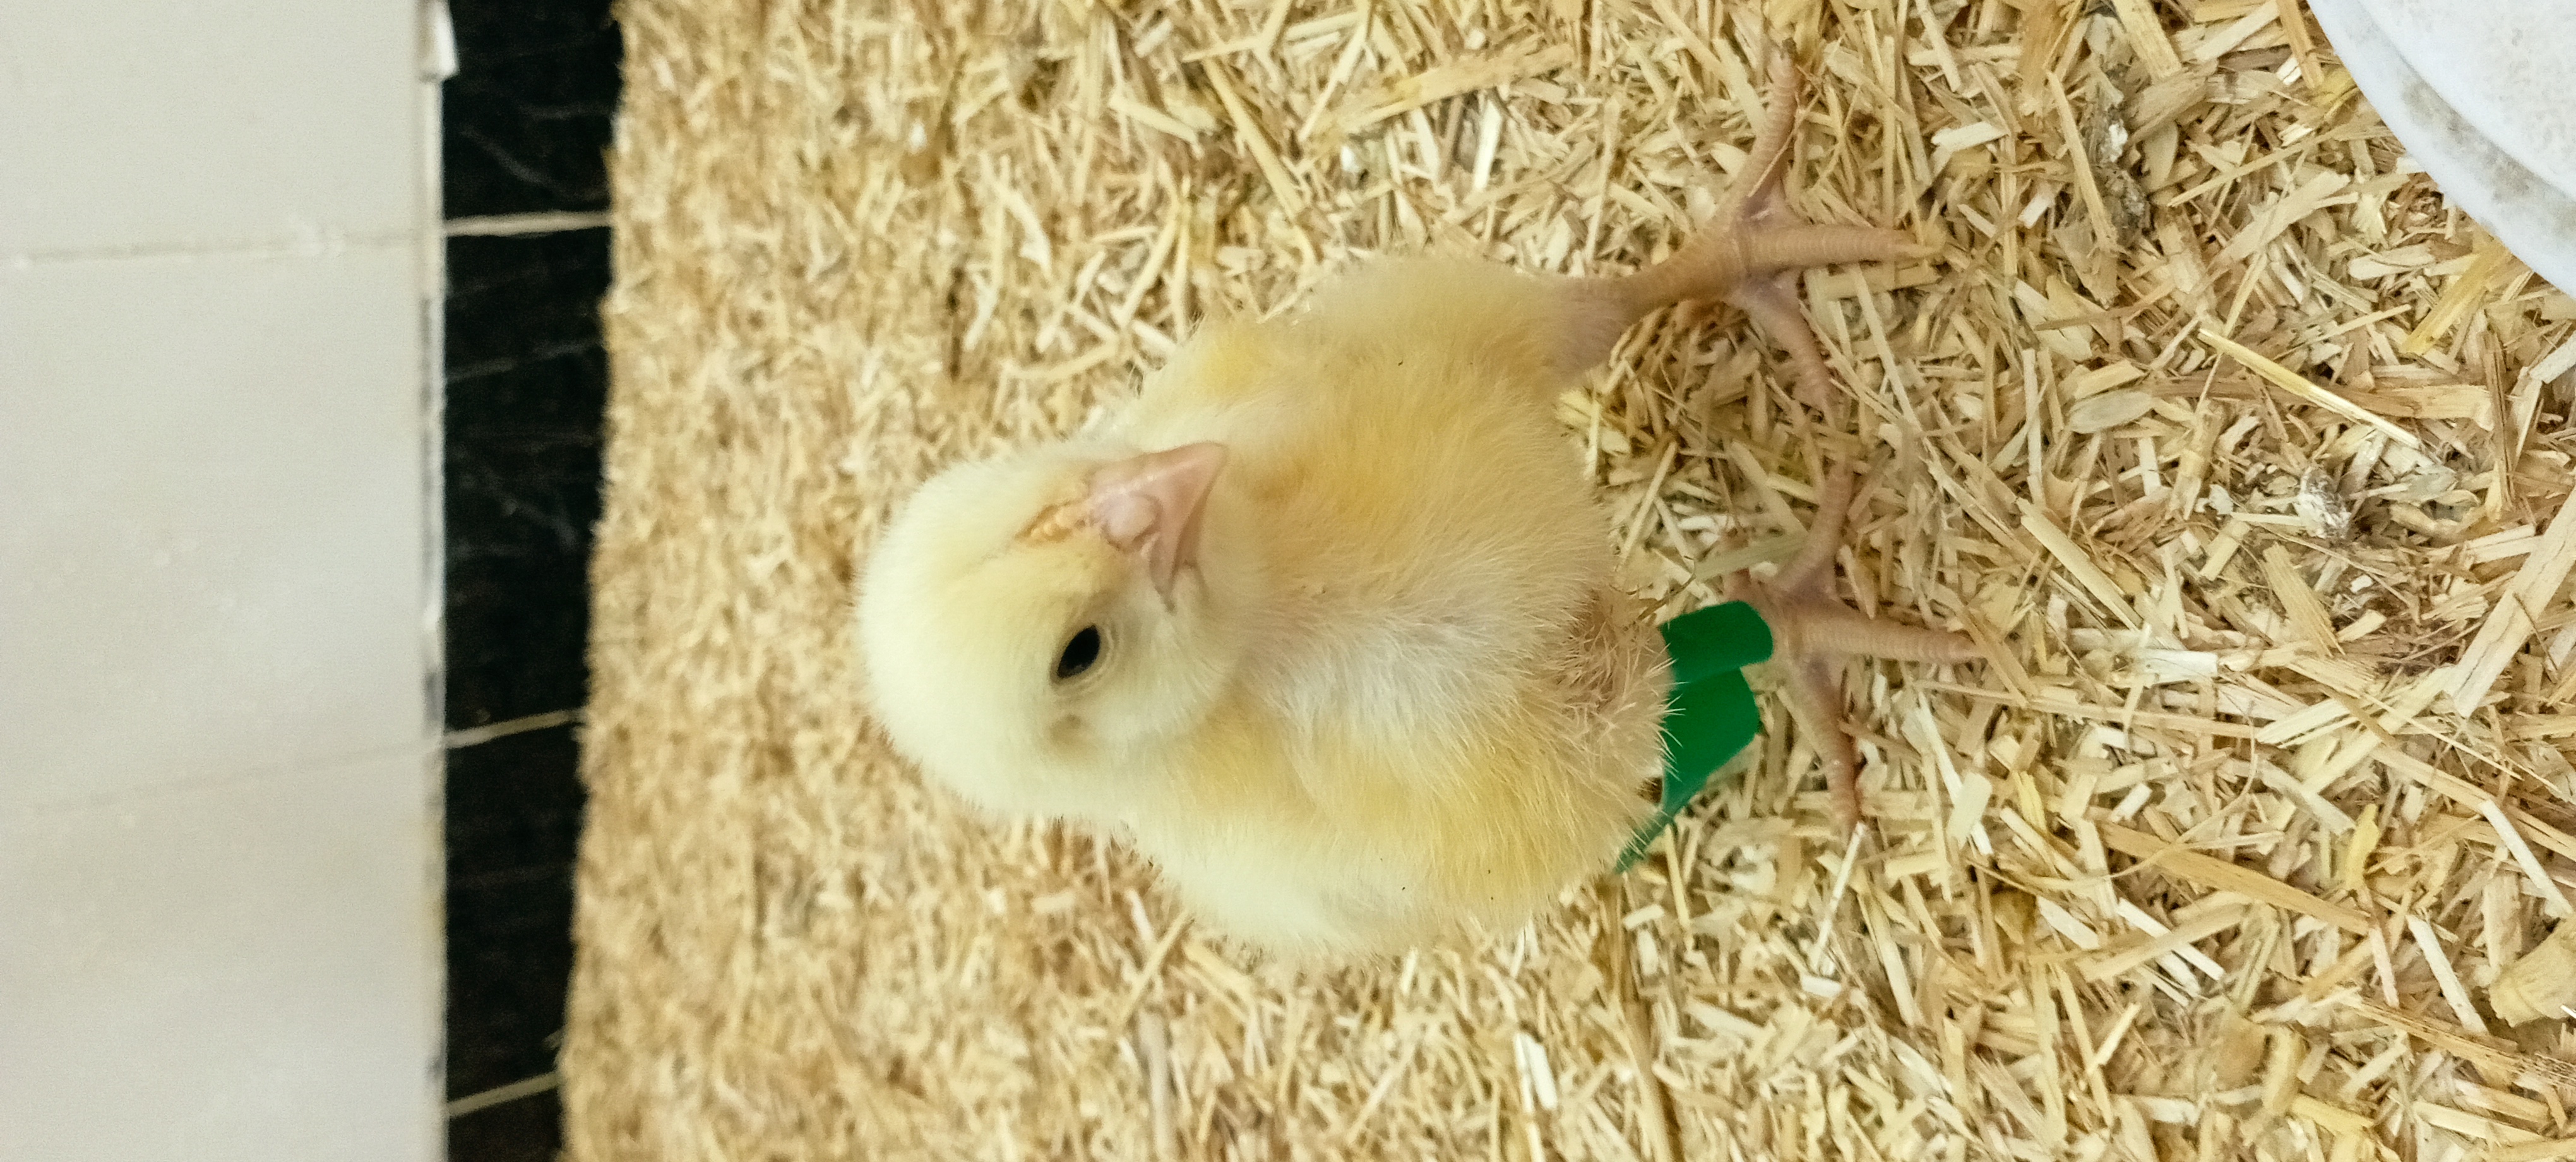
Weight: 183 g